La Mortella

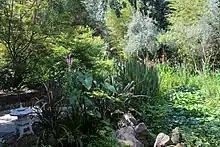
The Oriental garden

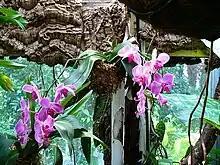
Orchids in the La Mortella conservatory

La Mortella is a private garden in the island of Ischia, Italy. It was first opened to the public in 1991. It was created by Susana Walton (1926–2010), wife of the composer William Walton, starting in the 1950s as the main residence for the couple.